Sugarite Canyon State Park

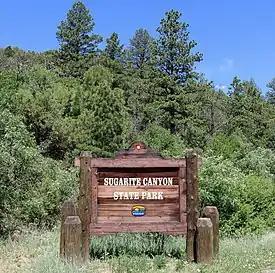
A sign at the park's main entrance.

Visitor Center and ruins of Sugarite. A visitor center is near the park entrance station and an interpretive trail follows and crosses Sugarite Creek through the ruins of the once thriving town and coal mine. An admission fee is charged to enter the park.